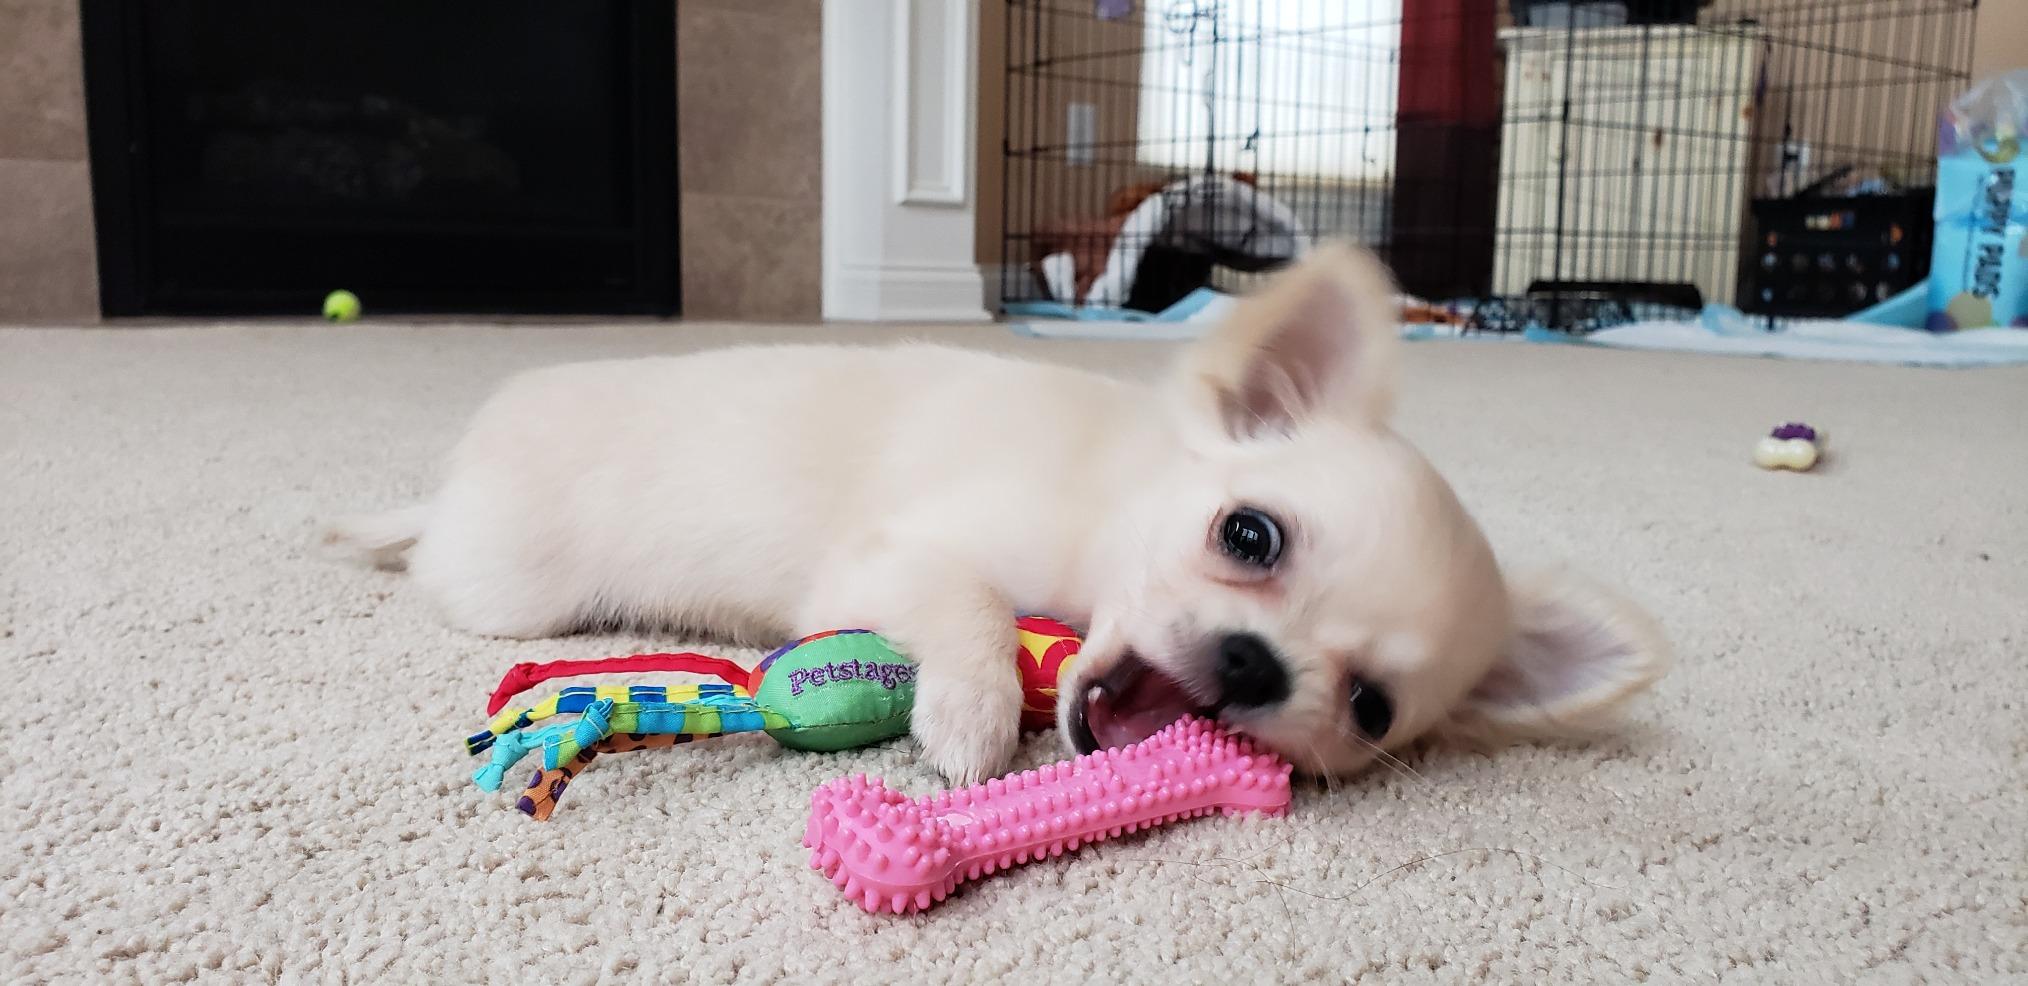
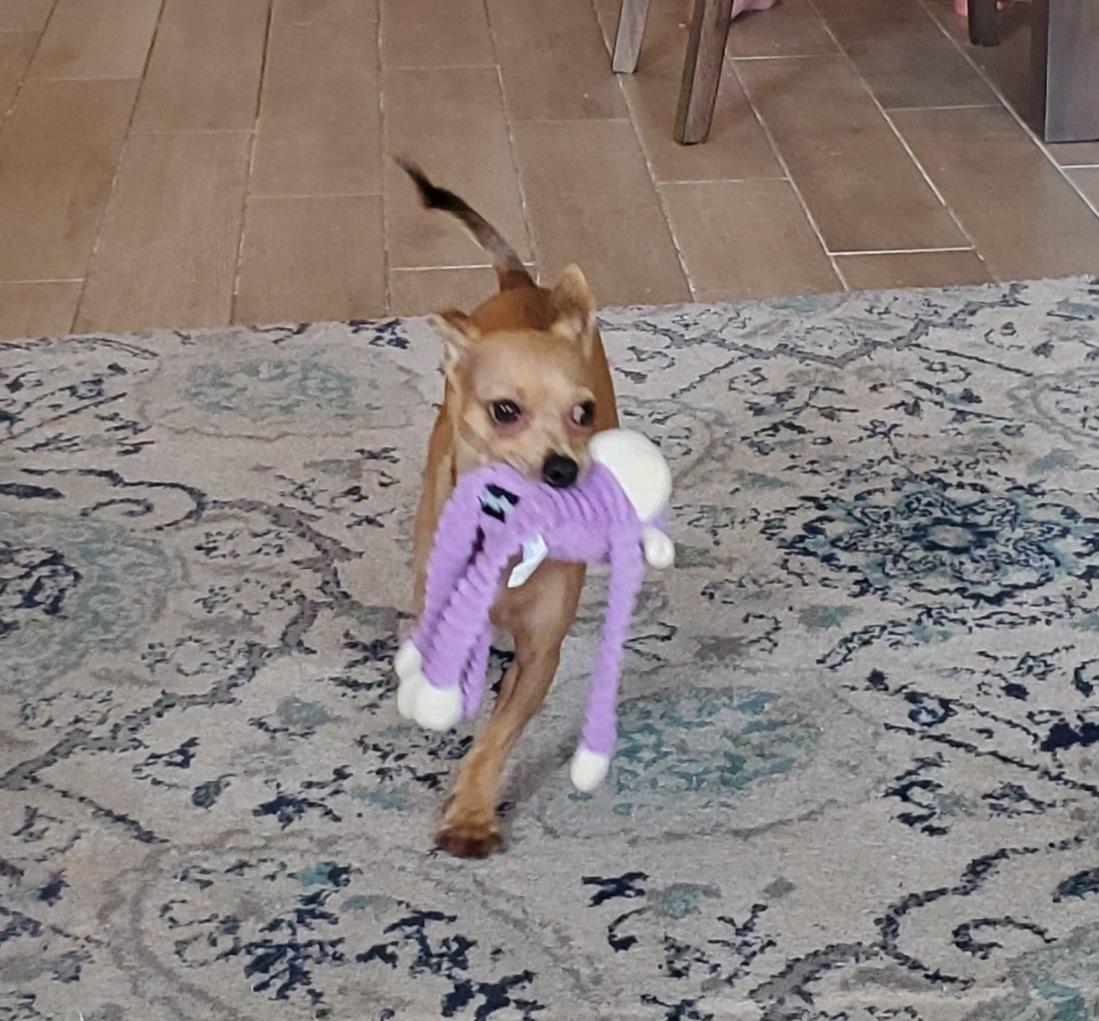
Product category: items_toy
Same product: no